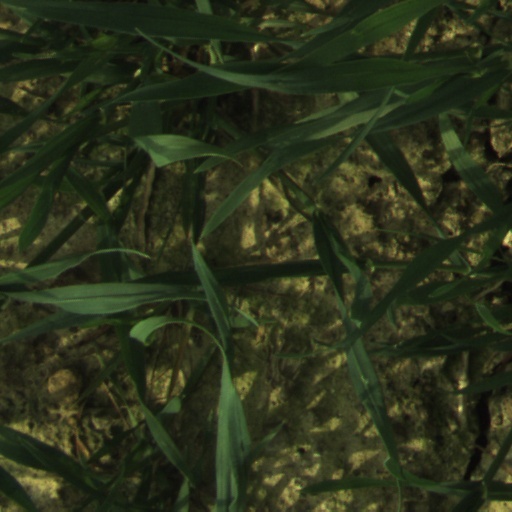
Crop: wheat